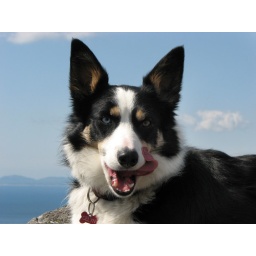
129/365Celyn has one blue eye and one brown eye. It's not uncommon in Welsh collies. She has normal vision in both eyes.